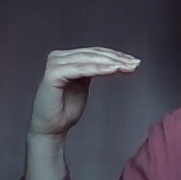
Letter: haa